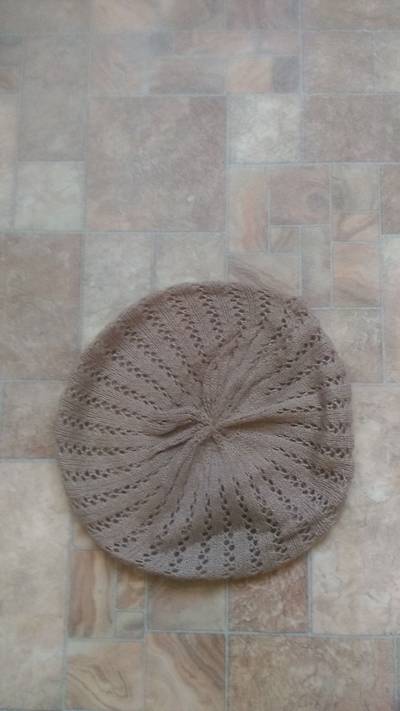
Waste category: clothes